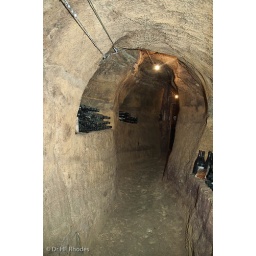
The tuff stone walls punctuated by shelves of vintage wine. Luca Ferraris Vinyard, Castagnole Monferrato, Italy